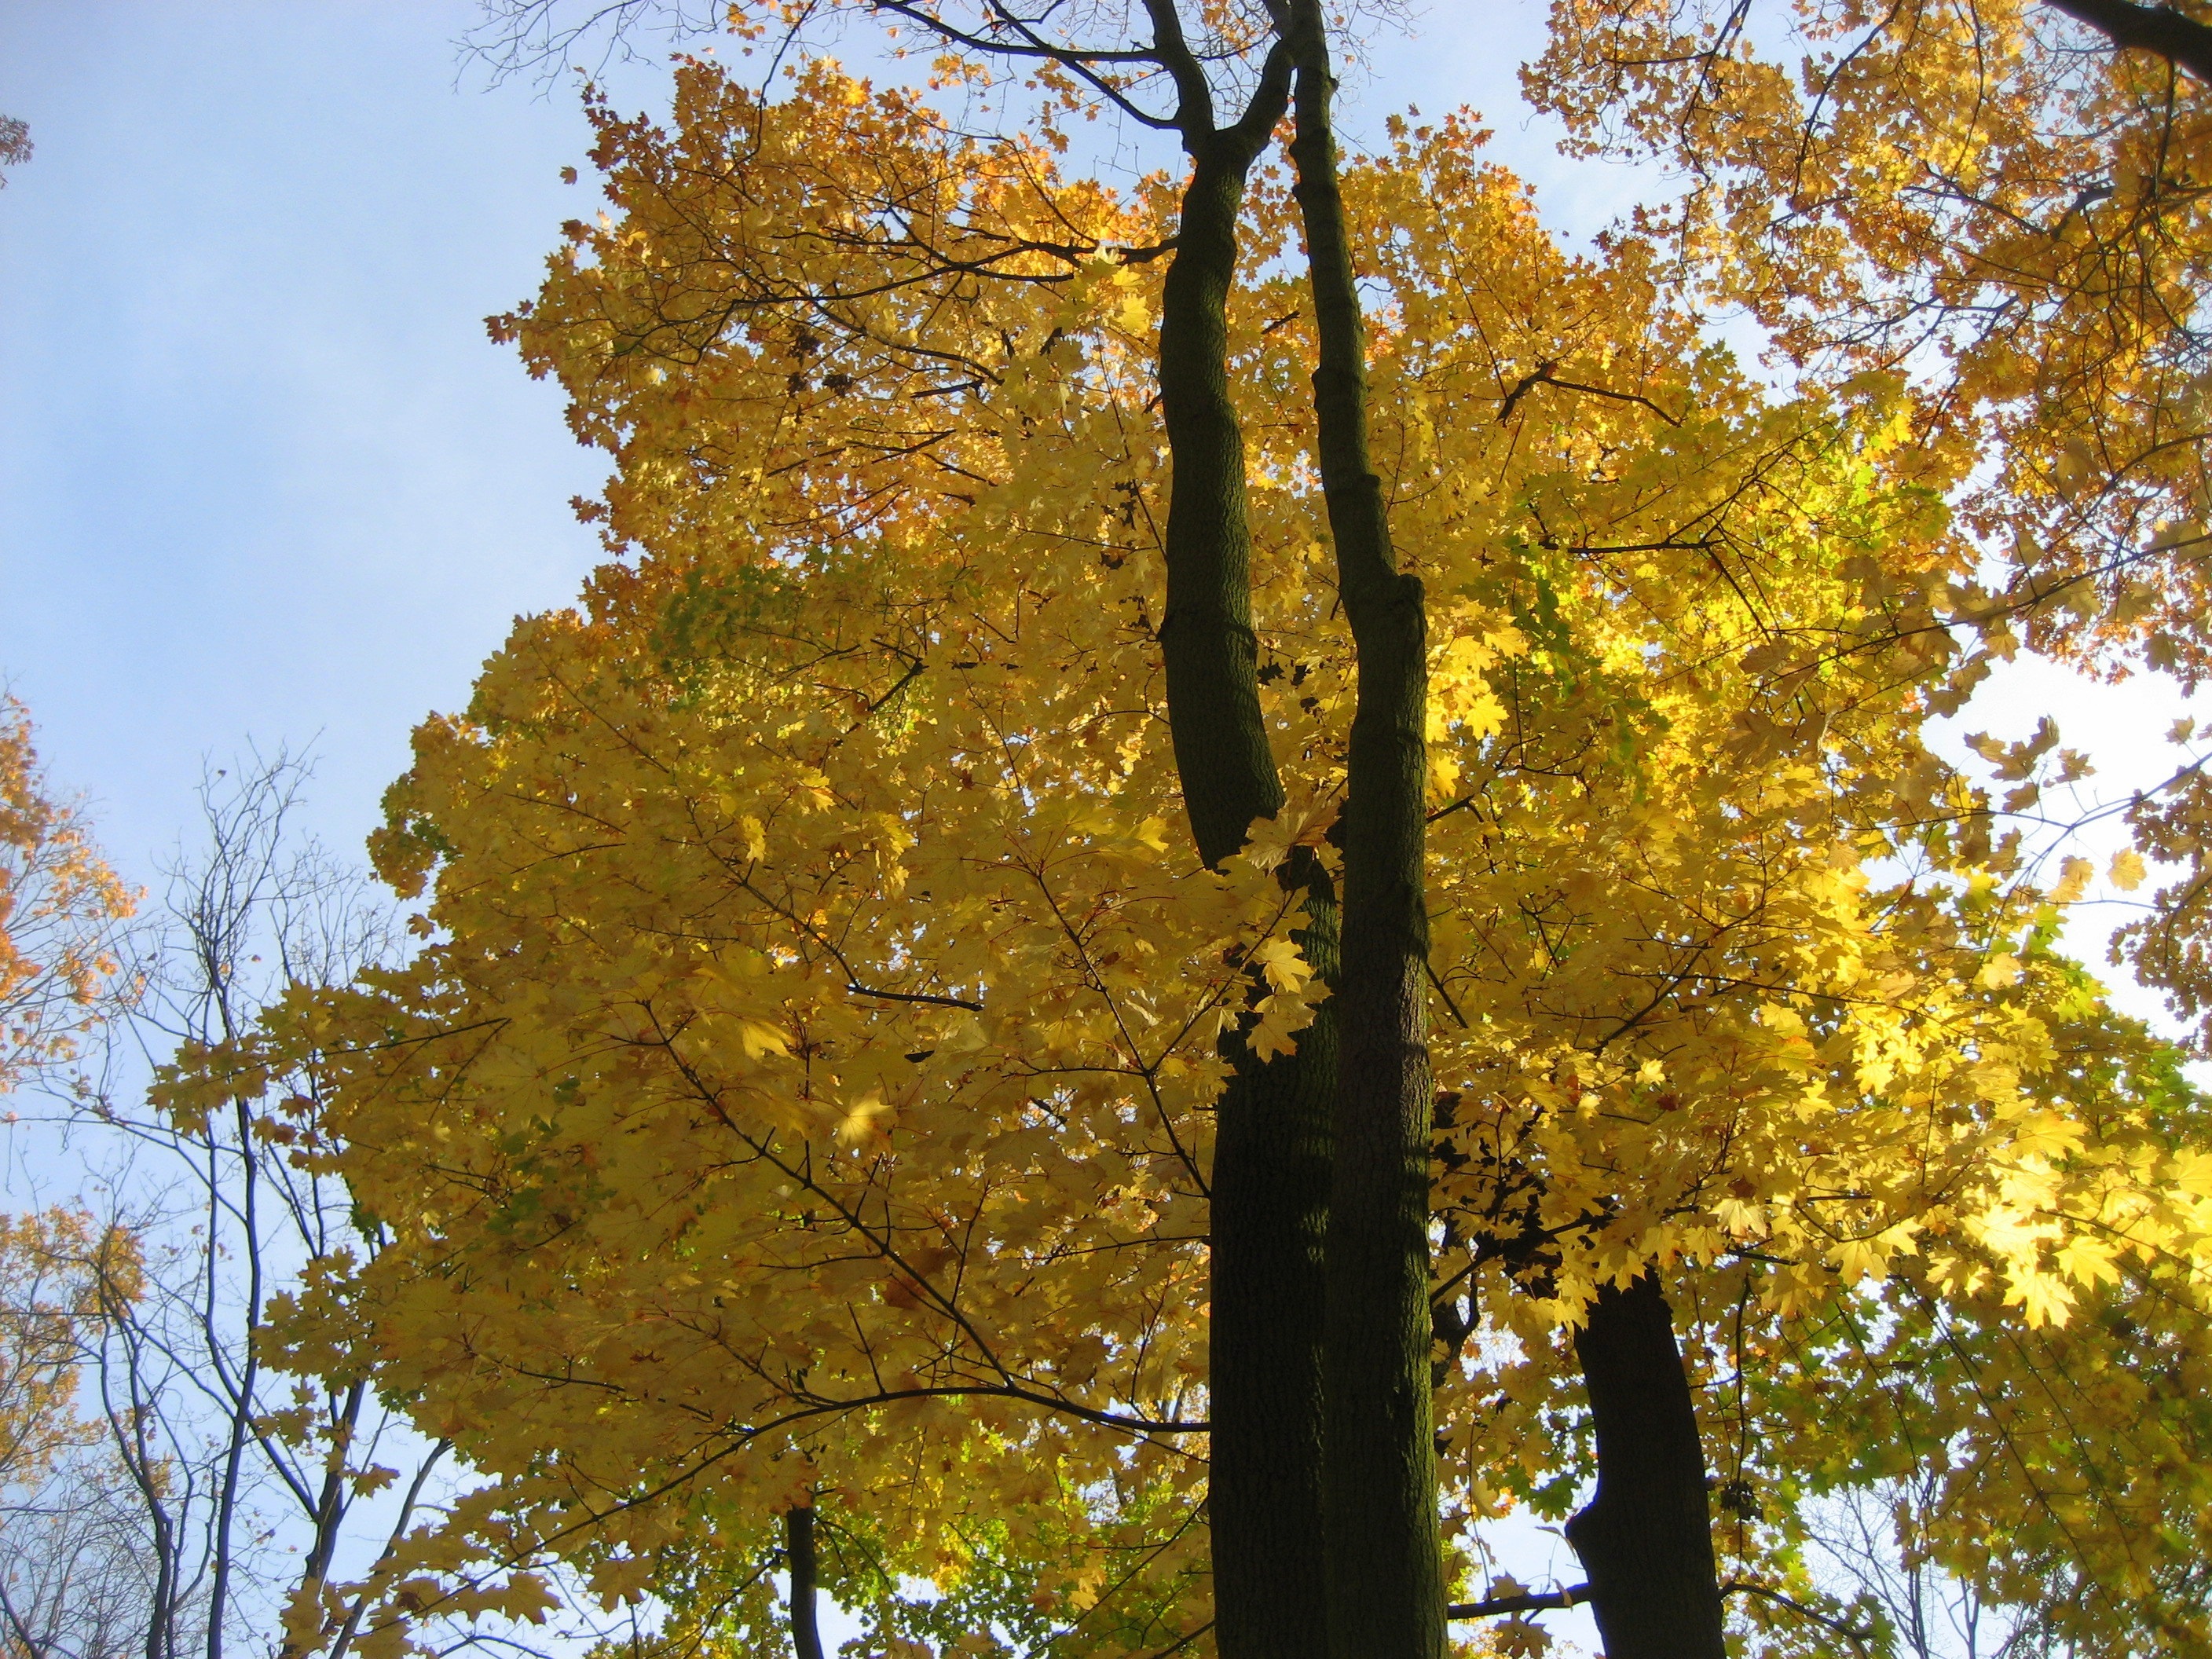
tree, nature, branch, plant, sky, sunlight, texture, leaf, floor, summer, foliage, europe, green, red, natural, autumn, park, yellow, mug, season, lakeside, leaves, west, wooden, poland, deciduous, grove, woodland, flowering plant, maidenhair tree, woody plant, temperate broadleaf and mixed forest, land plant, central europe